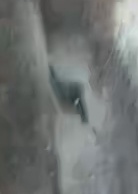
Face region: eyes (orbital_tightening_and_eye_area)
Pain indicator: obviously_present